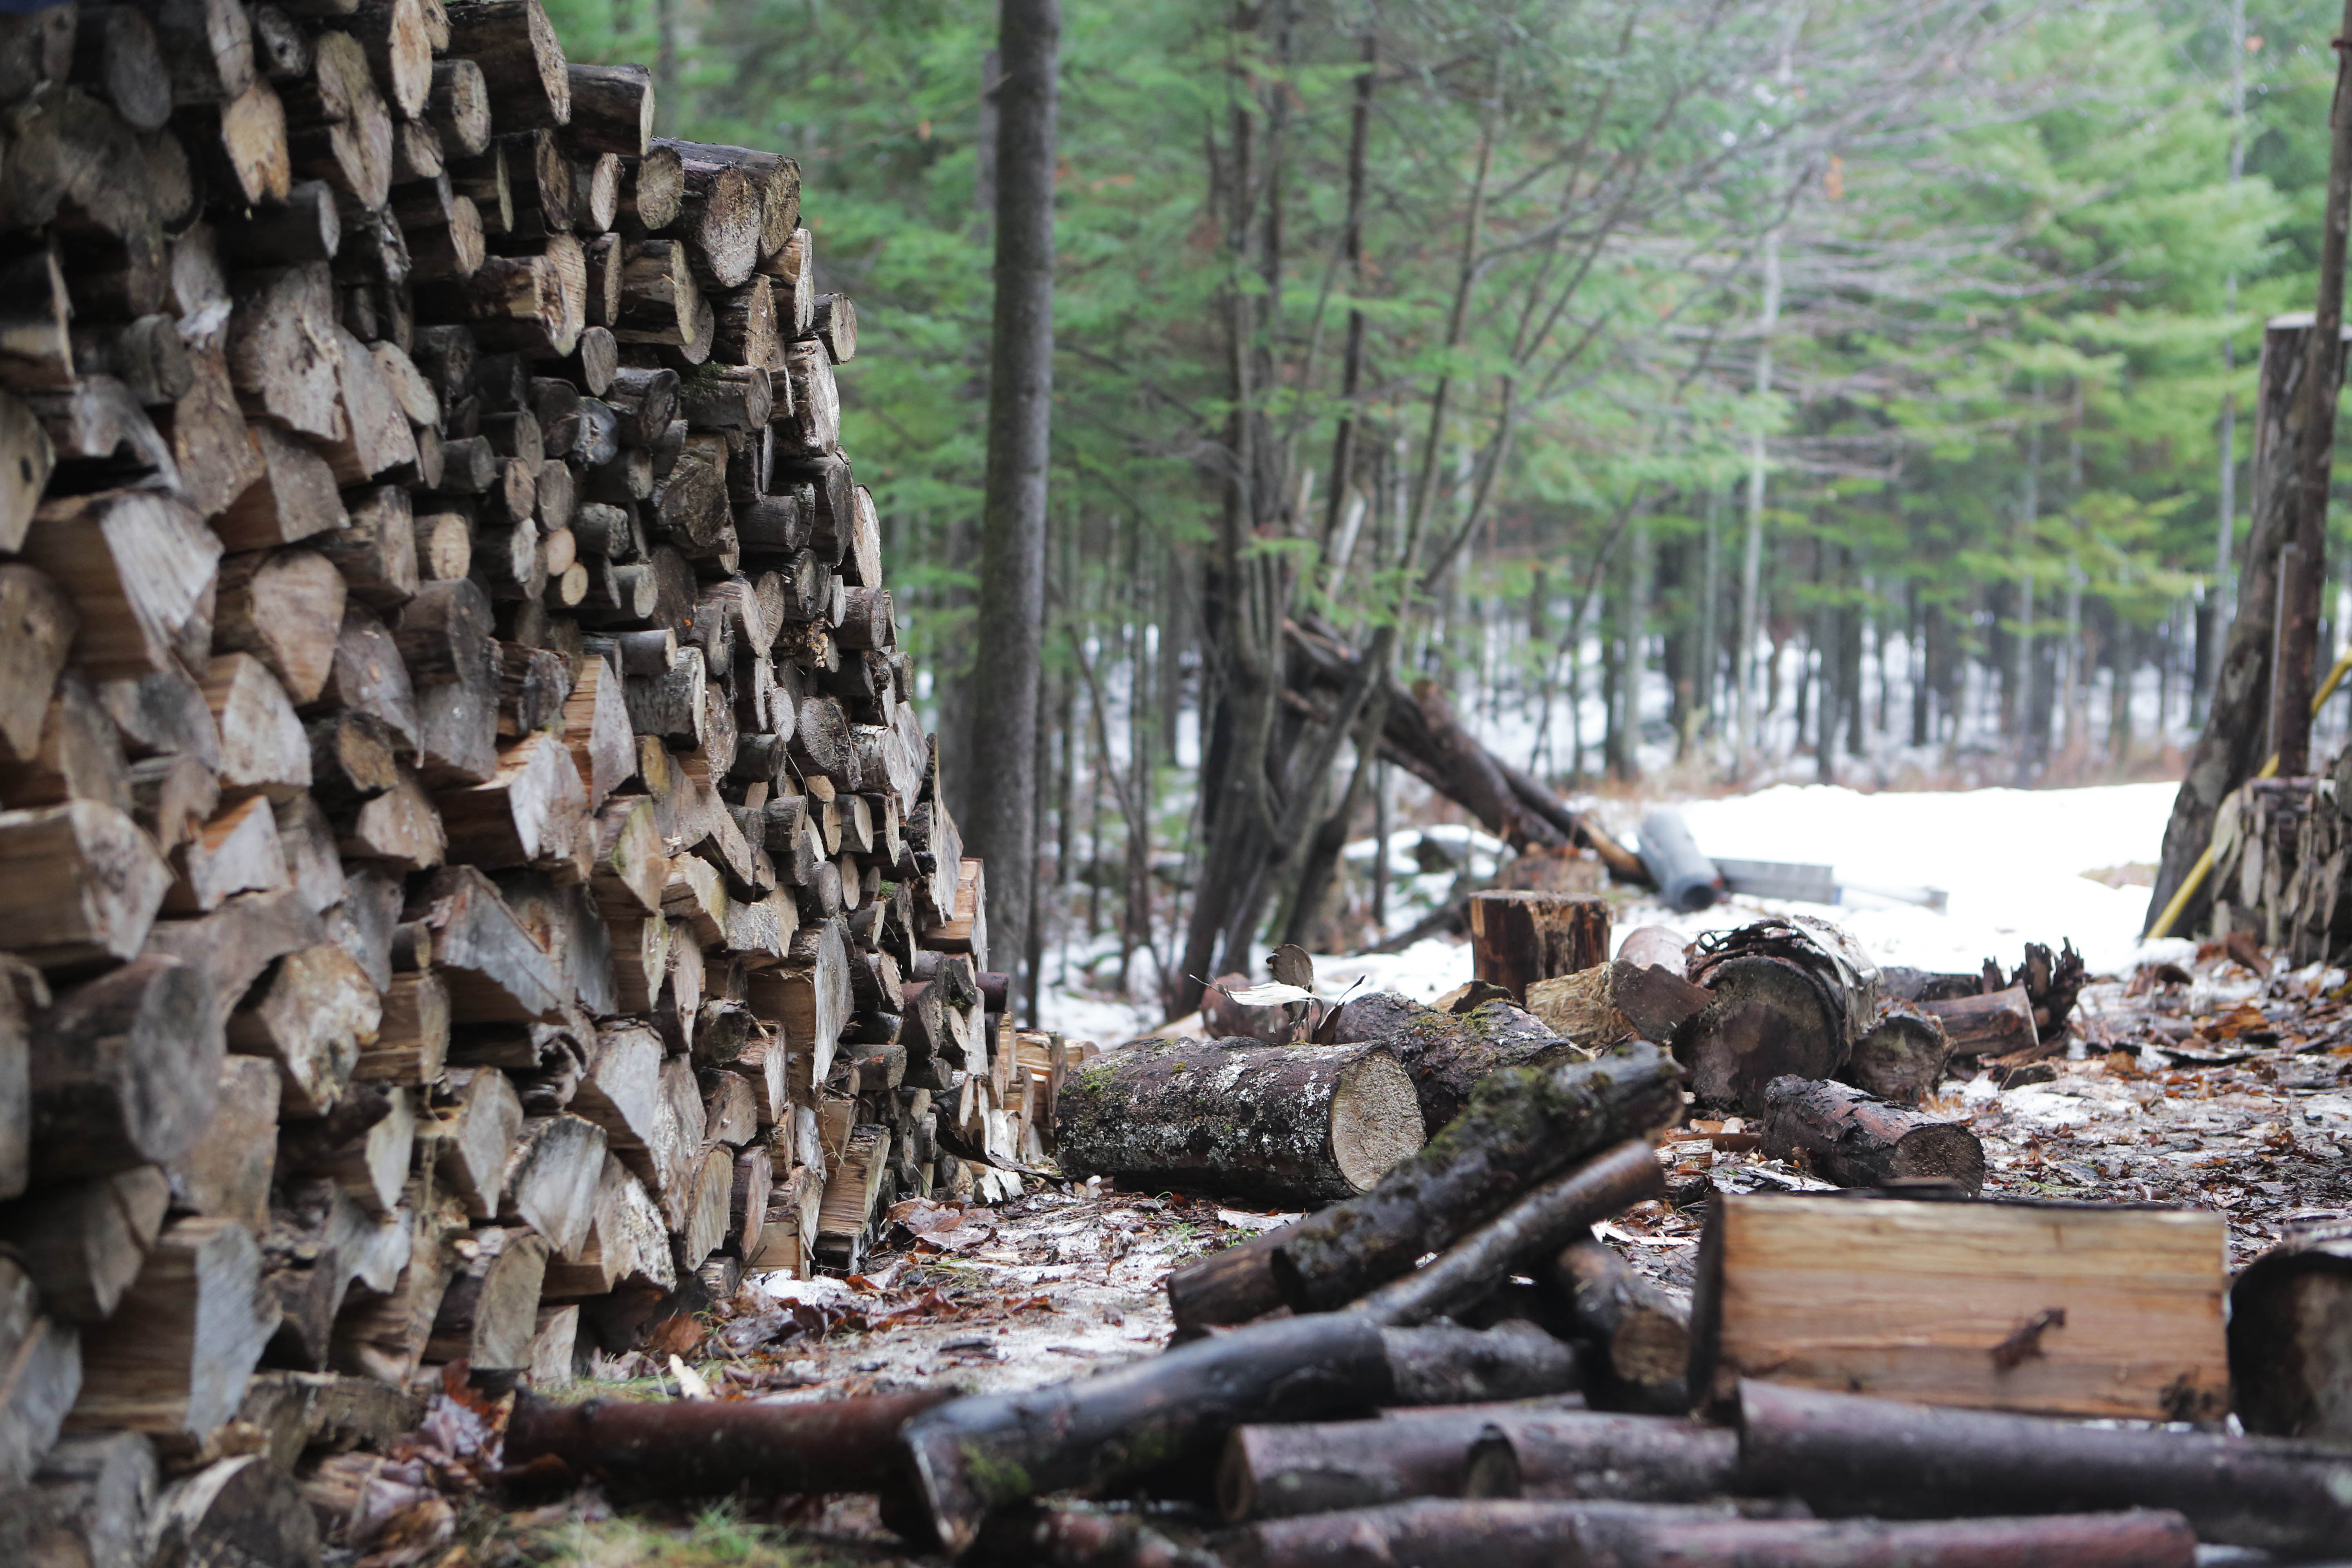
tree, forest, wilderness, wood, trunk, wildlife, lumber, trees, logging, habitat, tree trunks, natural environment, woody plant